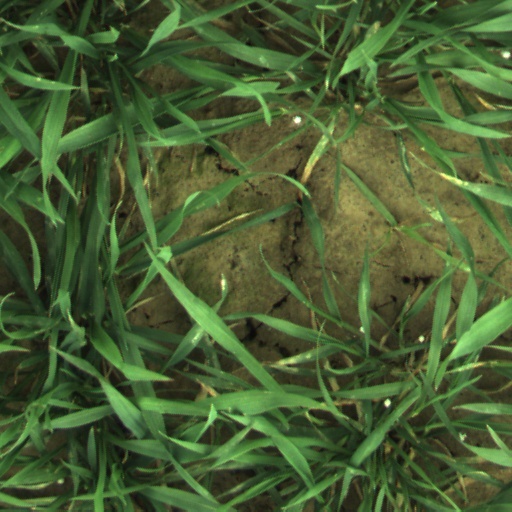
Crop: wheat